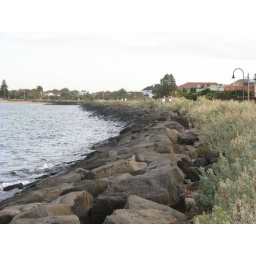
A see wall just by the path, I really like the water next to the rocks and then the shrubs.